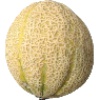
Label: cantaloupe